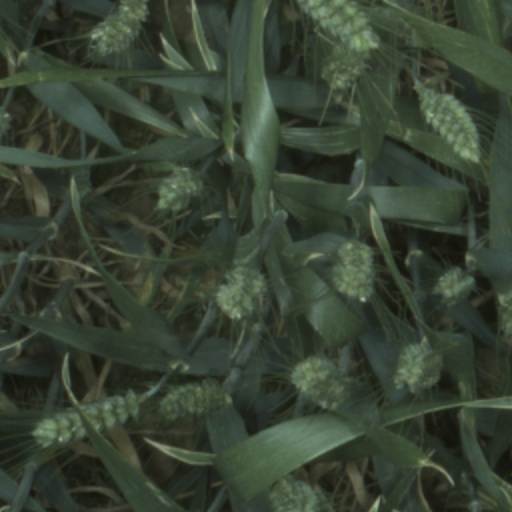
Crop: wheat